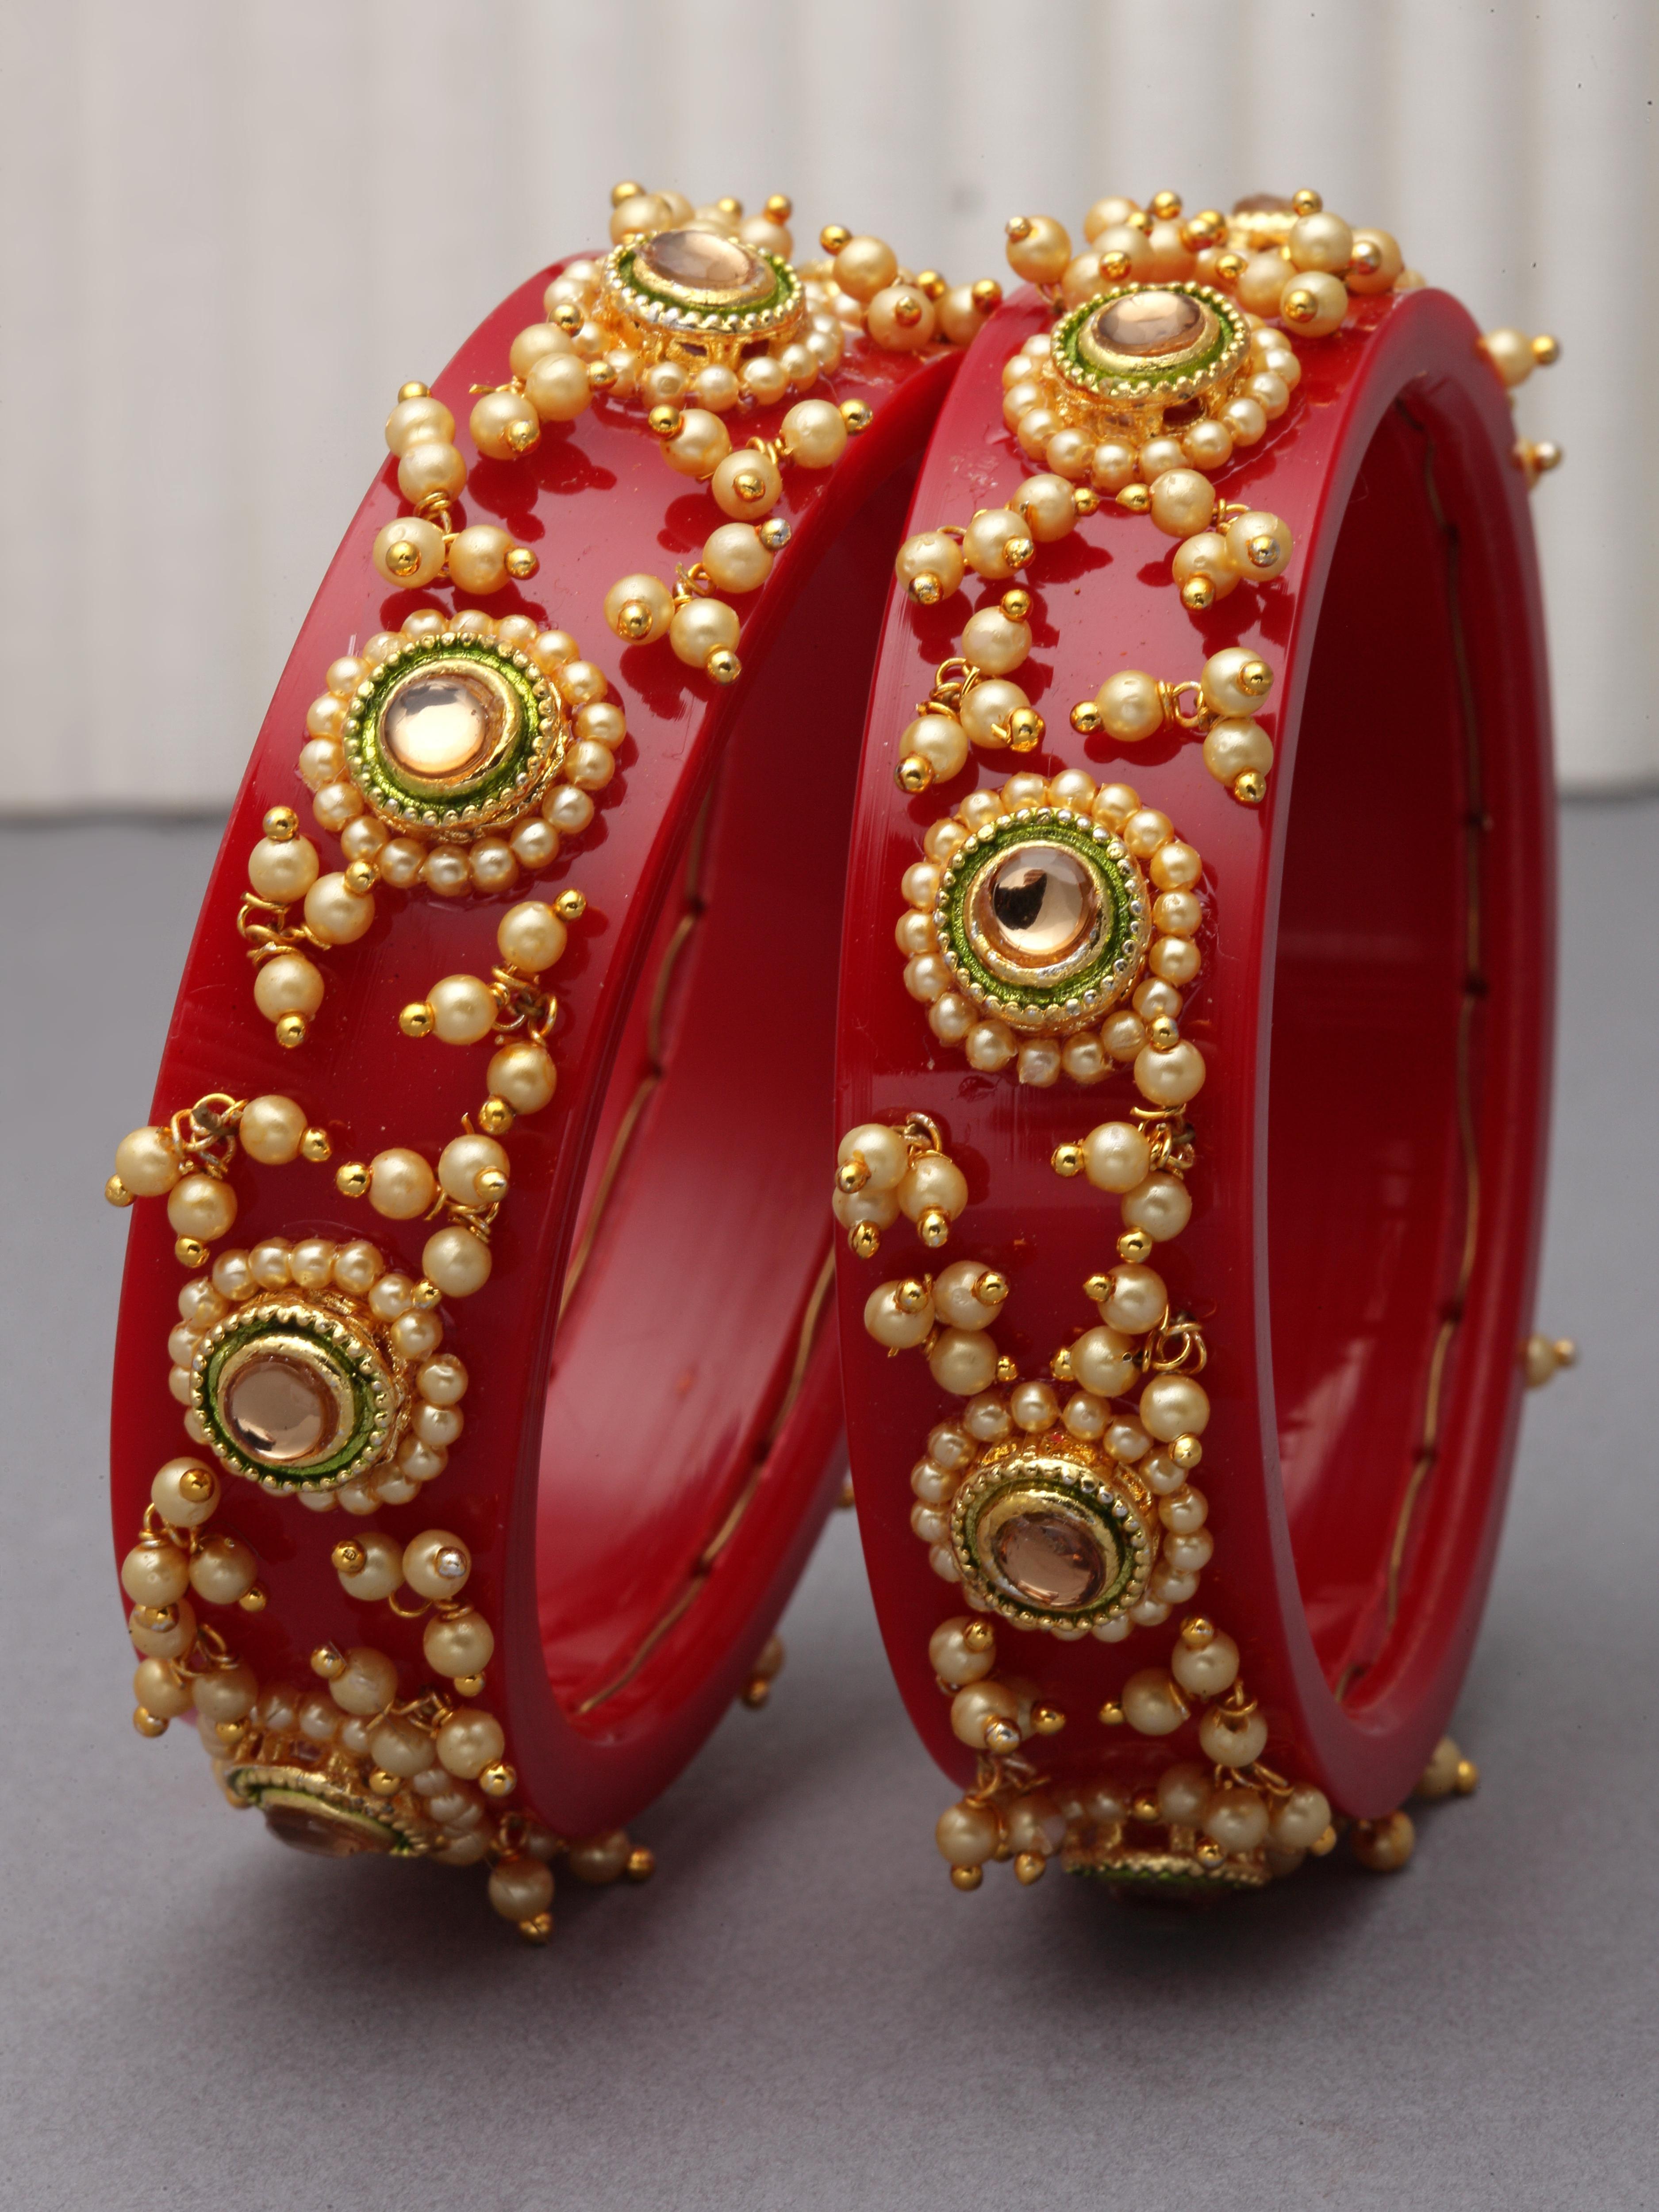
Zeneme Gold-Plated Plastic Champagne Champagne Pearls Handcrafted Non Allergic Bangles For Women (Set Of 2 )
Type: Bangles
Brand: Zeneme
Price: Rs. 339
 Stylish party wear bangles - zeneme fashion jewellery presents these stylish bangles which are suitable for all occasions office wear, wedding and party wear. The colour complements all outfits and may be worn as a statement piece to any occasion. The designer artificial jewellery at zeneme is available in various designs and patterns like floral design, heart shape design, dancing peacock, crystal design and many more. The imitation designer jewellery that will go with your outfit and style up your fashion statement with variable designs and patterns to give you charming and elegant look is available at zeneme. Zeneme has huge collection of designer imitation jewellery like american diamond jewellery collection, gold plated jewellery collection, temple jewellery collection, valentine collection, jewellery combos and many more.
Features: What you get - set of 2 gold-plated champagne pearls handcrafted non allergic bangles, secured with slip-on closure. ,Luxury gifting idea - give a meaningful and luxurious gift with zeneme jewellery. A favourite gift choice, each zeneme jewellery for women comes with a signature gift box.,Material craftsmanship - finest quality stones and environmentally friendly nonprecious metals are used for making the jewelry set. It is safe for wearing for long hours., Jewellery care - keep the jewellery away from direct heat, water, perfumes, deodorants and other strong chemicals as they may react with the metal or plating. Store the jewellry when not in use in a storage box or a cloth pouch to retain its shine. ,Nickel free and lead free as per international standards that makes it very skin friendly. The plating is non-allergic and safe for all environments.,Dimensions - bangle size 2.4 - diameter - 5.715 cm, circumference - 17.9324 cm bangle size 2.6 - diameter - 6.0325 cm, circumference - 18.9484 cm bangle size 2.8 - diameter - 6.35 cm, circumference - 19.939 cm
Included: Set Of 2 X Champagne Pearls Handcrafted Non Allergic Bangles